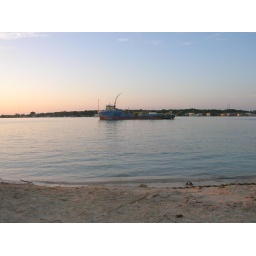
ship by bando beach utila